Gerontius of Cervia

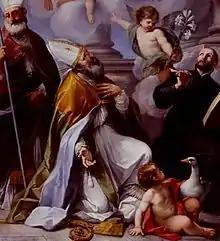

Gerontius of Cervia (Gerontius of Ficocle) (died 501 AD) was an Italian bishop of Cervia who is venerated as a saint.